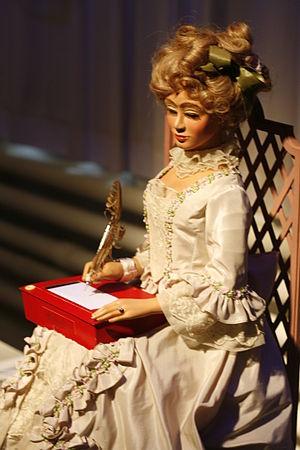
Le musée d'Automates et de Boîtes à musique se consacre aux automates d'art et boîte à musique, il est situé dans le Centre international de la mécanique d'art à Sainte-Croix, en Suisse.